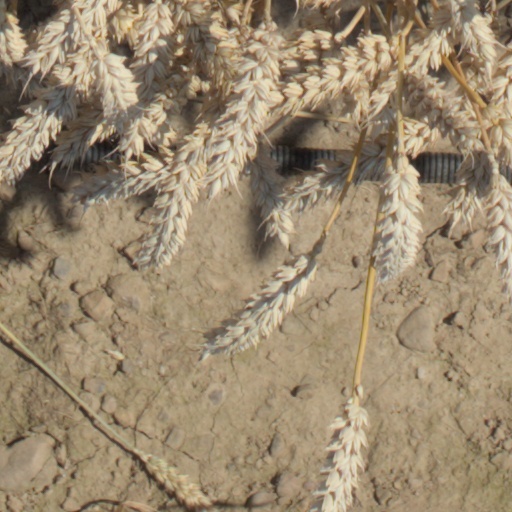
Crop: wheat